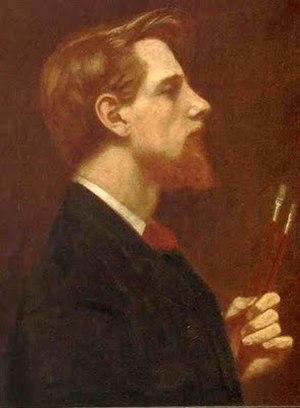
Thomas Cooper Gotch, né le 10 décembre 1854 et mort le 1ᵉʳ mai 1931, est un artiste peintre anglais qui appartient au mouvement des préraphaélites.